Cephalonia

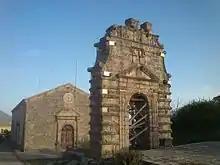
Evangelistria Church, St. George's castle.

In the late Roman Empire, Cephalonia was part of the Roman province of Achaea. Ecclesiastically it was a suffragan of the Metropolis of Nicopolis (the eparchy of Epirus I). The four ancient cities of the island survived into late antiquity, with Sami probably as the island's capital.